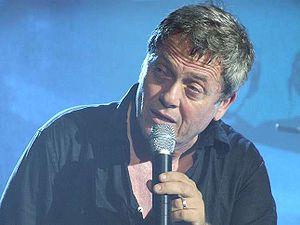
Shlomo Artzi est un chanteur et compositeur israélien. Il est né dans le moshav Alonei Abba, en Israël, le 26 novembre 1949. Il est l'un des plus grands chanteurs en Israël, et a vendu plusieurs millions d'albums.